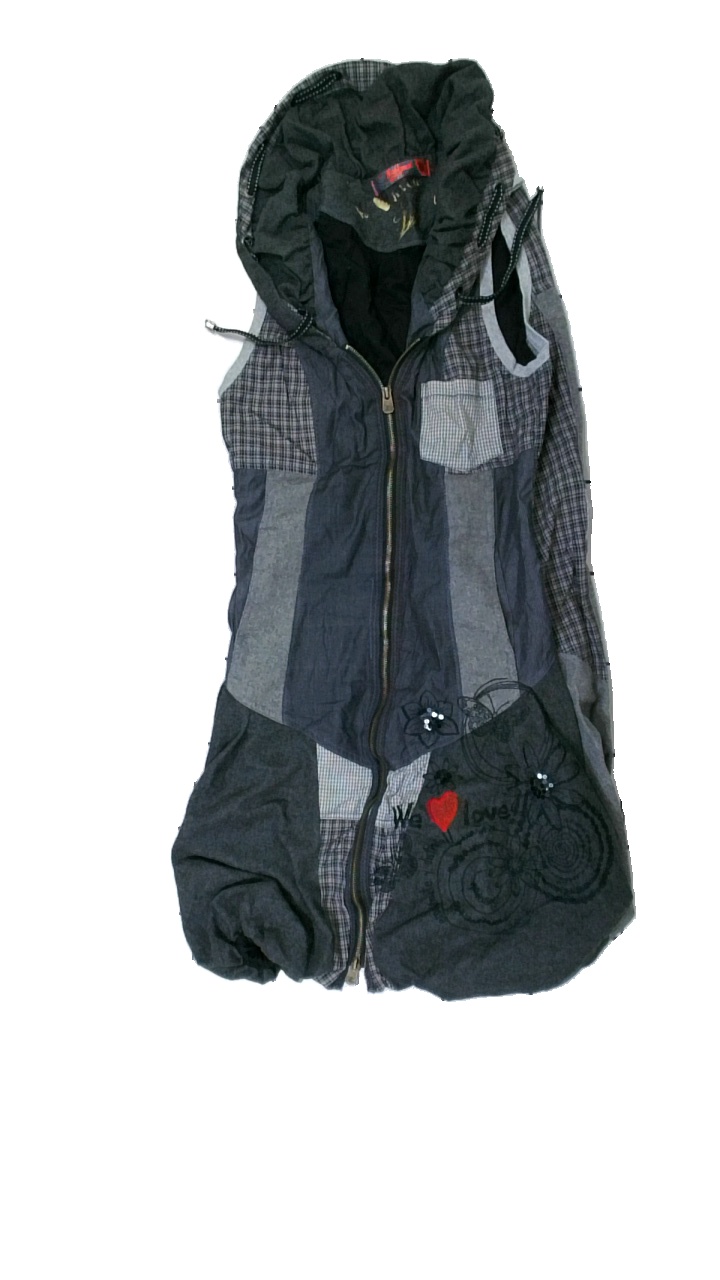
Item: Dress (Ladies)
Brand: Desigual
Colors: Grey, Black
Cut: Regular
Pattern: Other
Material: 100% viscose
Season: All
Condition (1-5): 2
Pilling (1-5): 2
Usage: Export
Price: <50